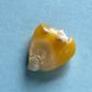
Maize quality: Bad